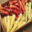
Label: sweet_pepper